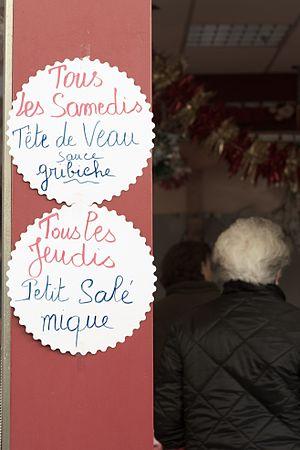
Menu tête de veau
Le plat du jour est un mets proposé par un traiteur ou dans un restaurant, en dehors de la carte, et qui change chaque jour.